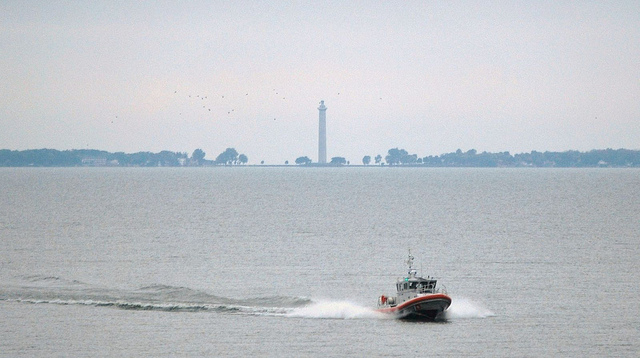
The boat is speeding across the calm water.

A boat cuts through the water with trees and a lighthouse in the background.

A small boat driving in the open ocean

a boat that is floating in a body of water